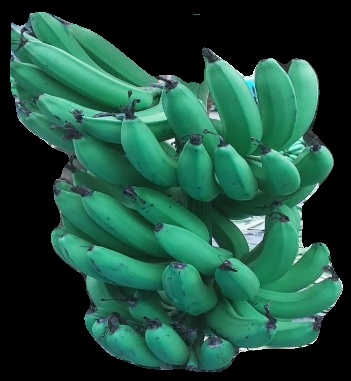
Variety: pachbale
Grade: grade3